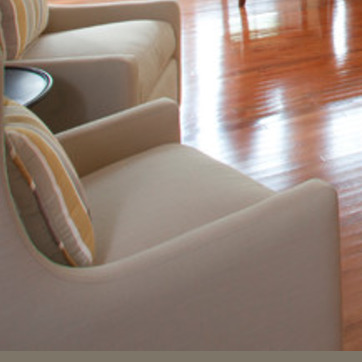
Material: fabric